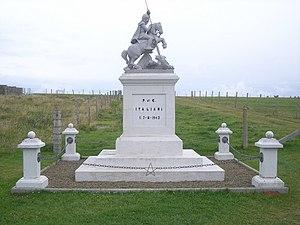
La chapelle Italienne est une chapelle catholique édifiée sur l'île de Lamb Holm dans les Orcades, au Royaume-Uni, par des prisonniers de guerre italiens pendant la Seconde Guerre mondiale.